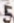
Number: 5